Gehl Company

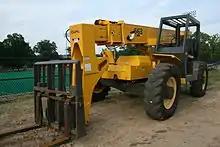
A Gehl telehandler.

Gehl Company is an American manufacturer of compact equipment headquartered in West Bend, Wisconsin. The main campus in West Bend, built on , includes not only the headquarters but also the research and development facilities for the entire enterprise.